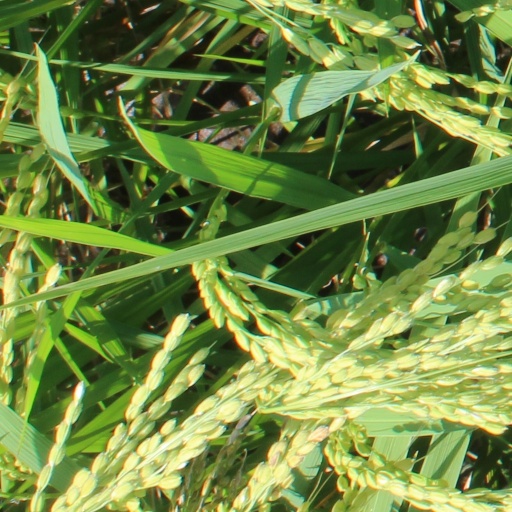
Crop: rice